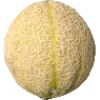
Label: Cantaloupe 2